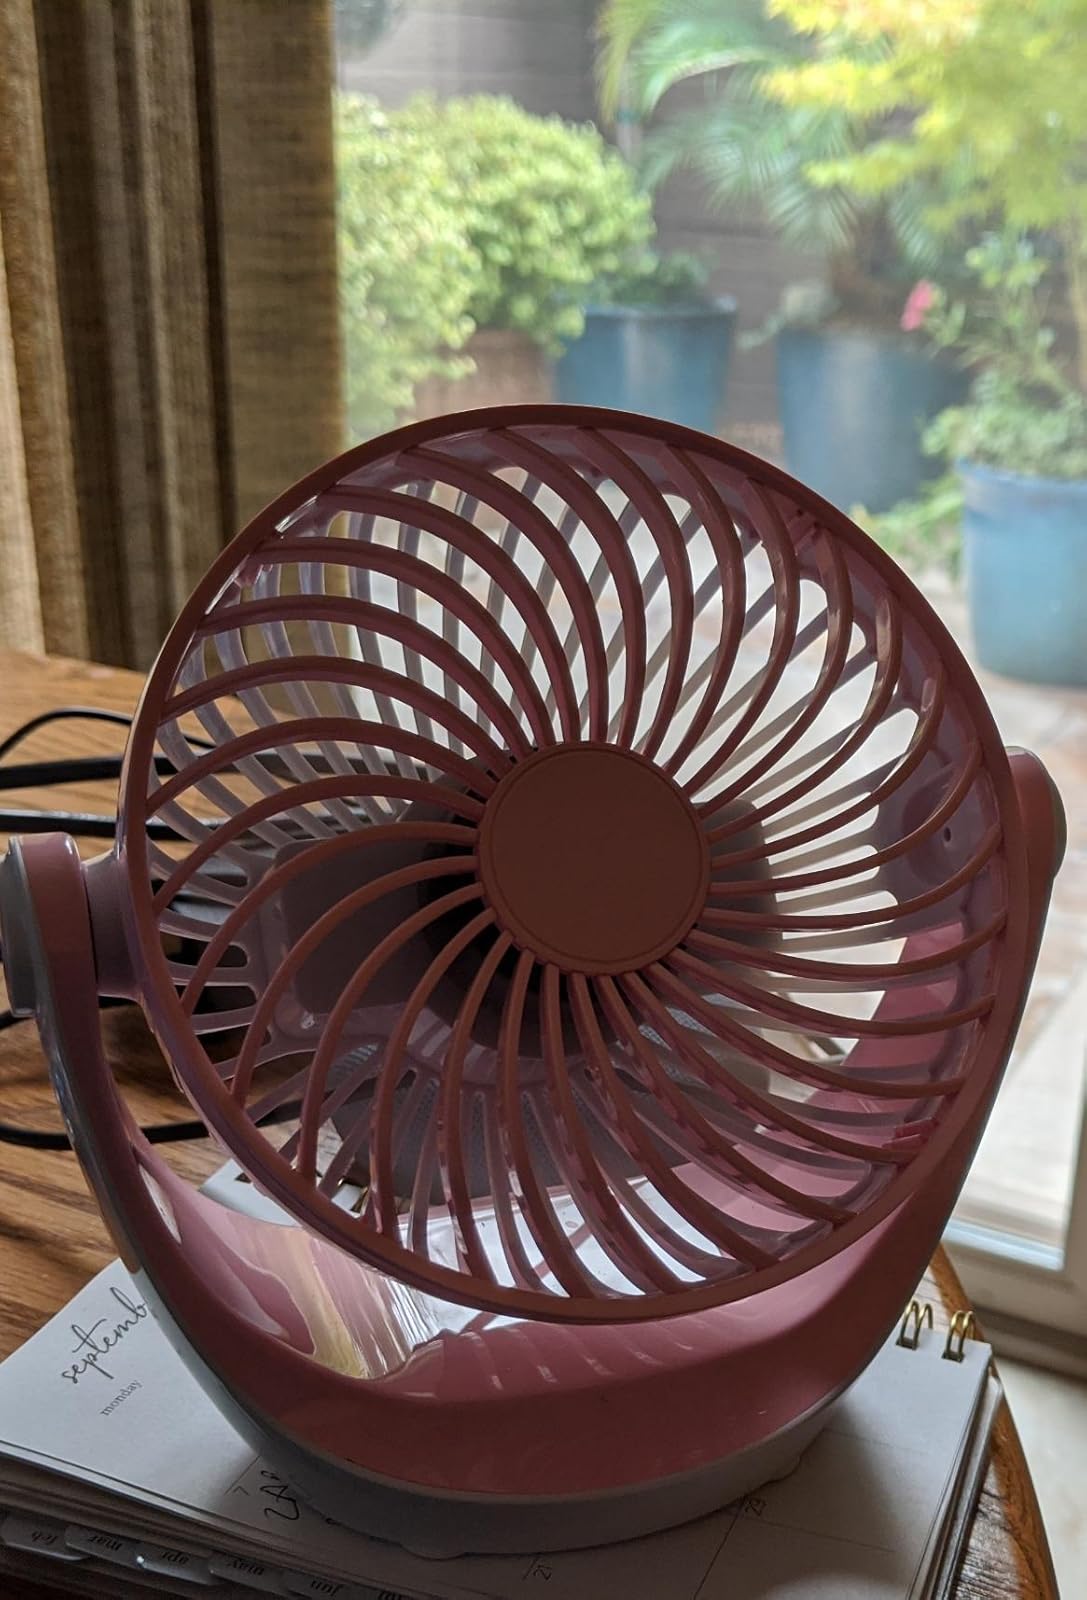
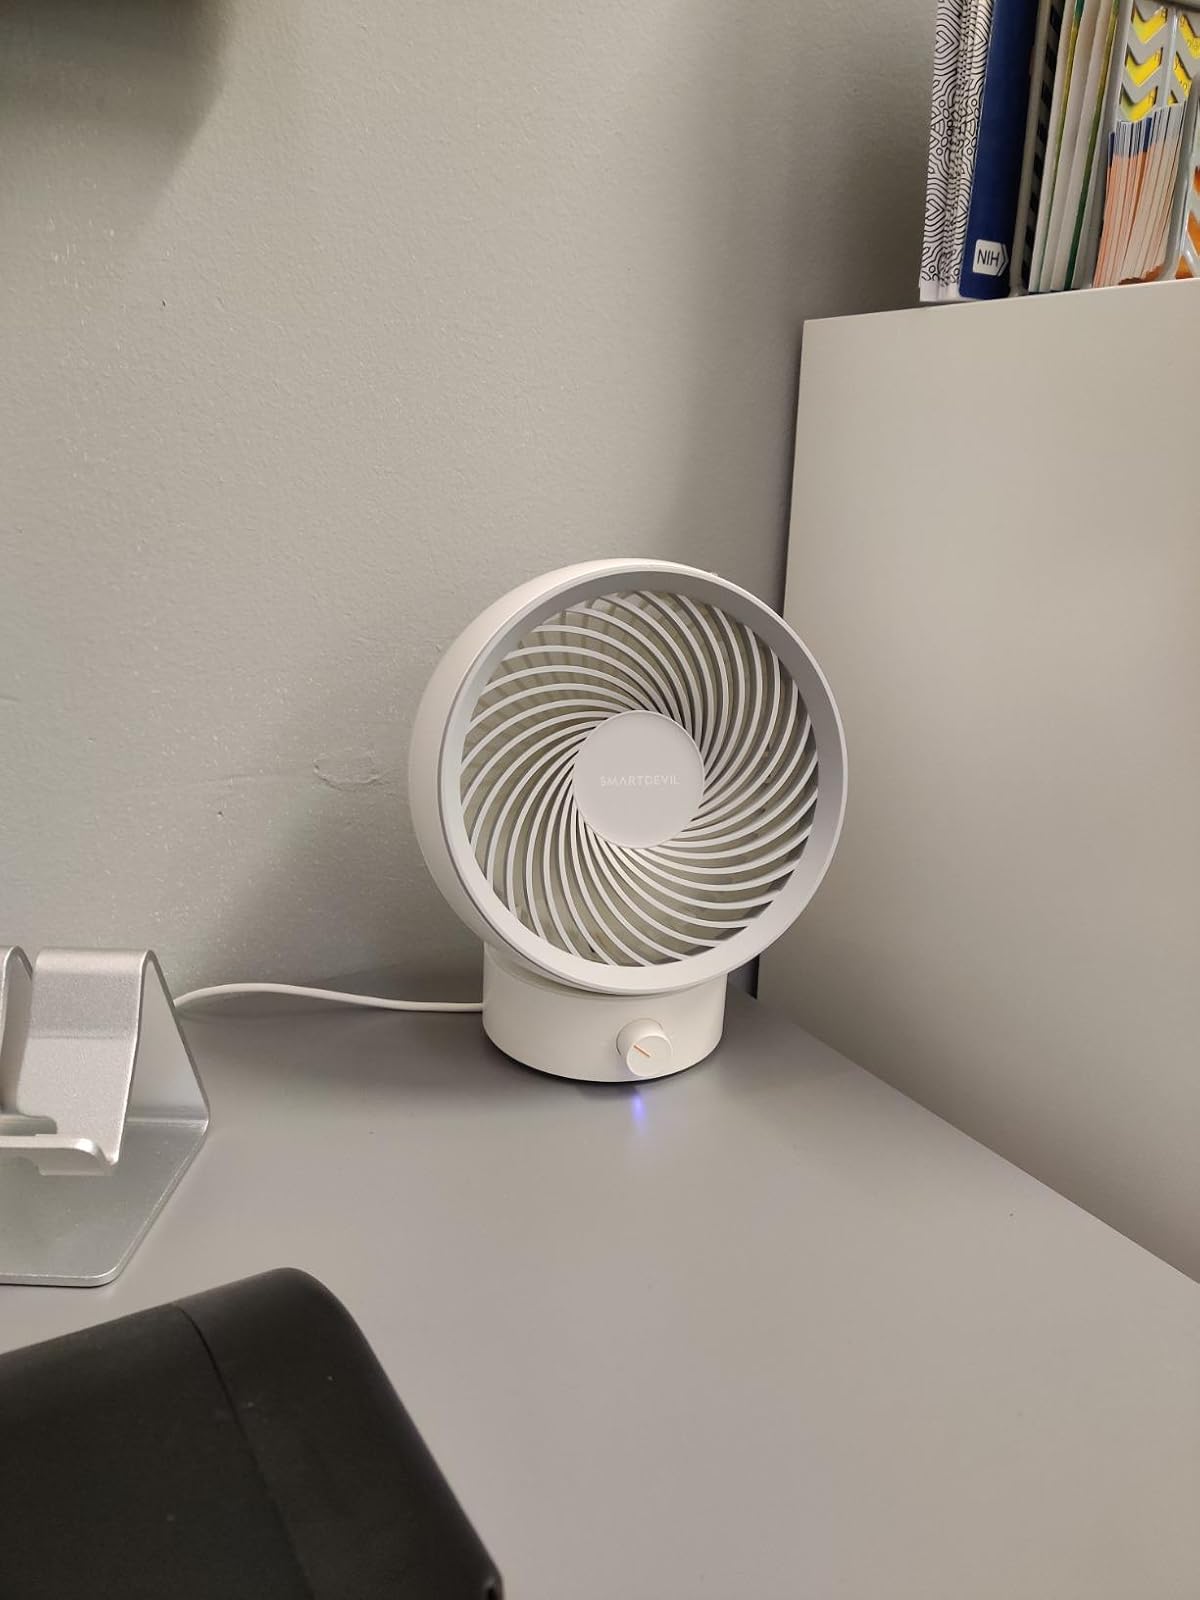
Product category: fan
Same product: no